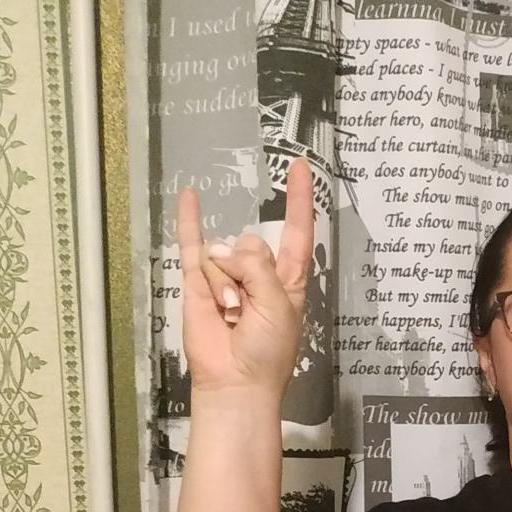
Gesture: rock